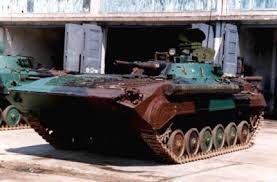
Label: BMP-1